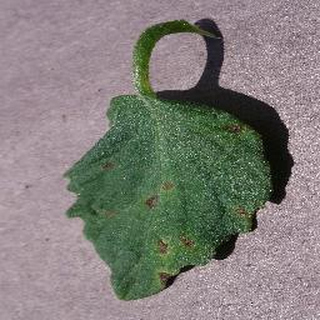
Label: tomato_septoria_leaf_spot